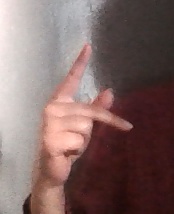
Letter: dha